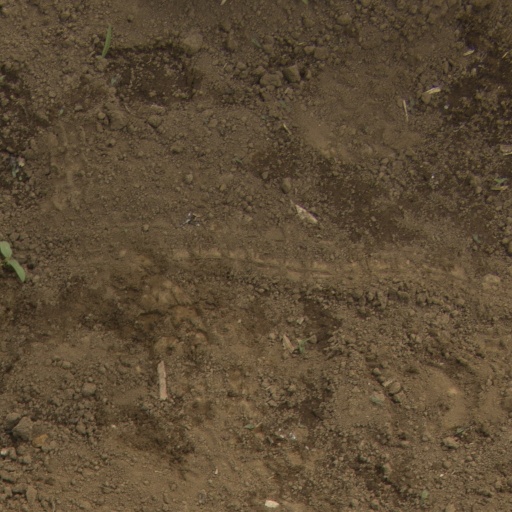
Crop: Jerusalem artichoke